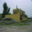
Label: tractor